Akinori Eto

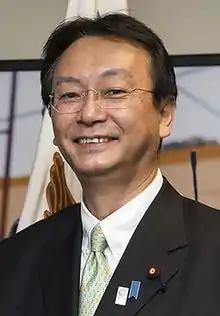
Eto in 2013

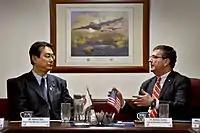
Eto with Ashton Carter (March 17, 2013)

Eto is a politician of the Liberal Democratic Party, a member of the House of Representatives in the Diet (national legislature). A native of Towada, Aomori, he attended Nihon University as both undergraduate and graduate. He was elected for the first time in 1996 but lost his seat in the re-election four years later. He was re-elected in 2003.